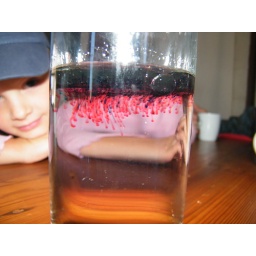
Pour it in a glass of water and watch what happens!!